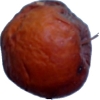
Label: apples